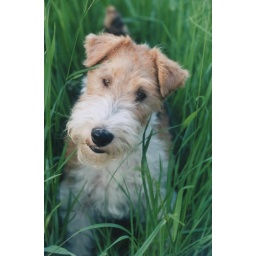
McGregor standing in long grass at his park in 2002.